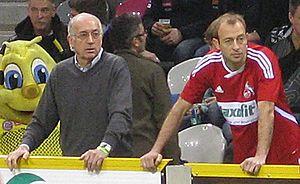
Bernhard Cullmann est un footballeur allemand né le 1ᵉʳ novembre 1949.
Carsten Cullmann est un footballeur allemand, né le 5 mars 1976 à Cologne en Allemagne. Il a effectué toute sa carrière en Bundesliga au FC Cologne comme défenseur.